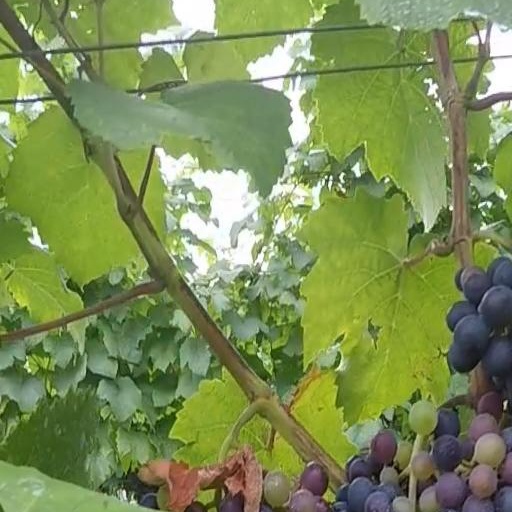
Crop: grape